India–Russia relations

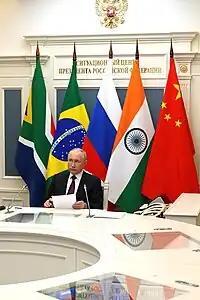
Putin addresses participants of the 15th BRICS summit held in South Africa via a video link in Moscow, 24 August 2023

The Indo-Russian Inter-Governmental Commission (IRIGC) is the main body that conducts affairs at the governmental level between both countries. Some have described it as the steering committee of India–Russia relations. It is divided into two parts, the first covering Trade, Economic, Scientific, Technological and Cultural Cooperation. This is normally co-chaired by the Russian Deputy Prime Minister and the Indian External Affairs Minister. The second part of the commission covers Military Technical Cooperation; this is co-chaired by the two countries respective Defence Ministers. Both parts of IRIGC meet annually.